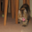
Label: cat